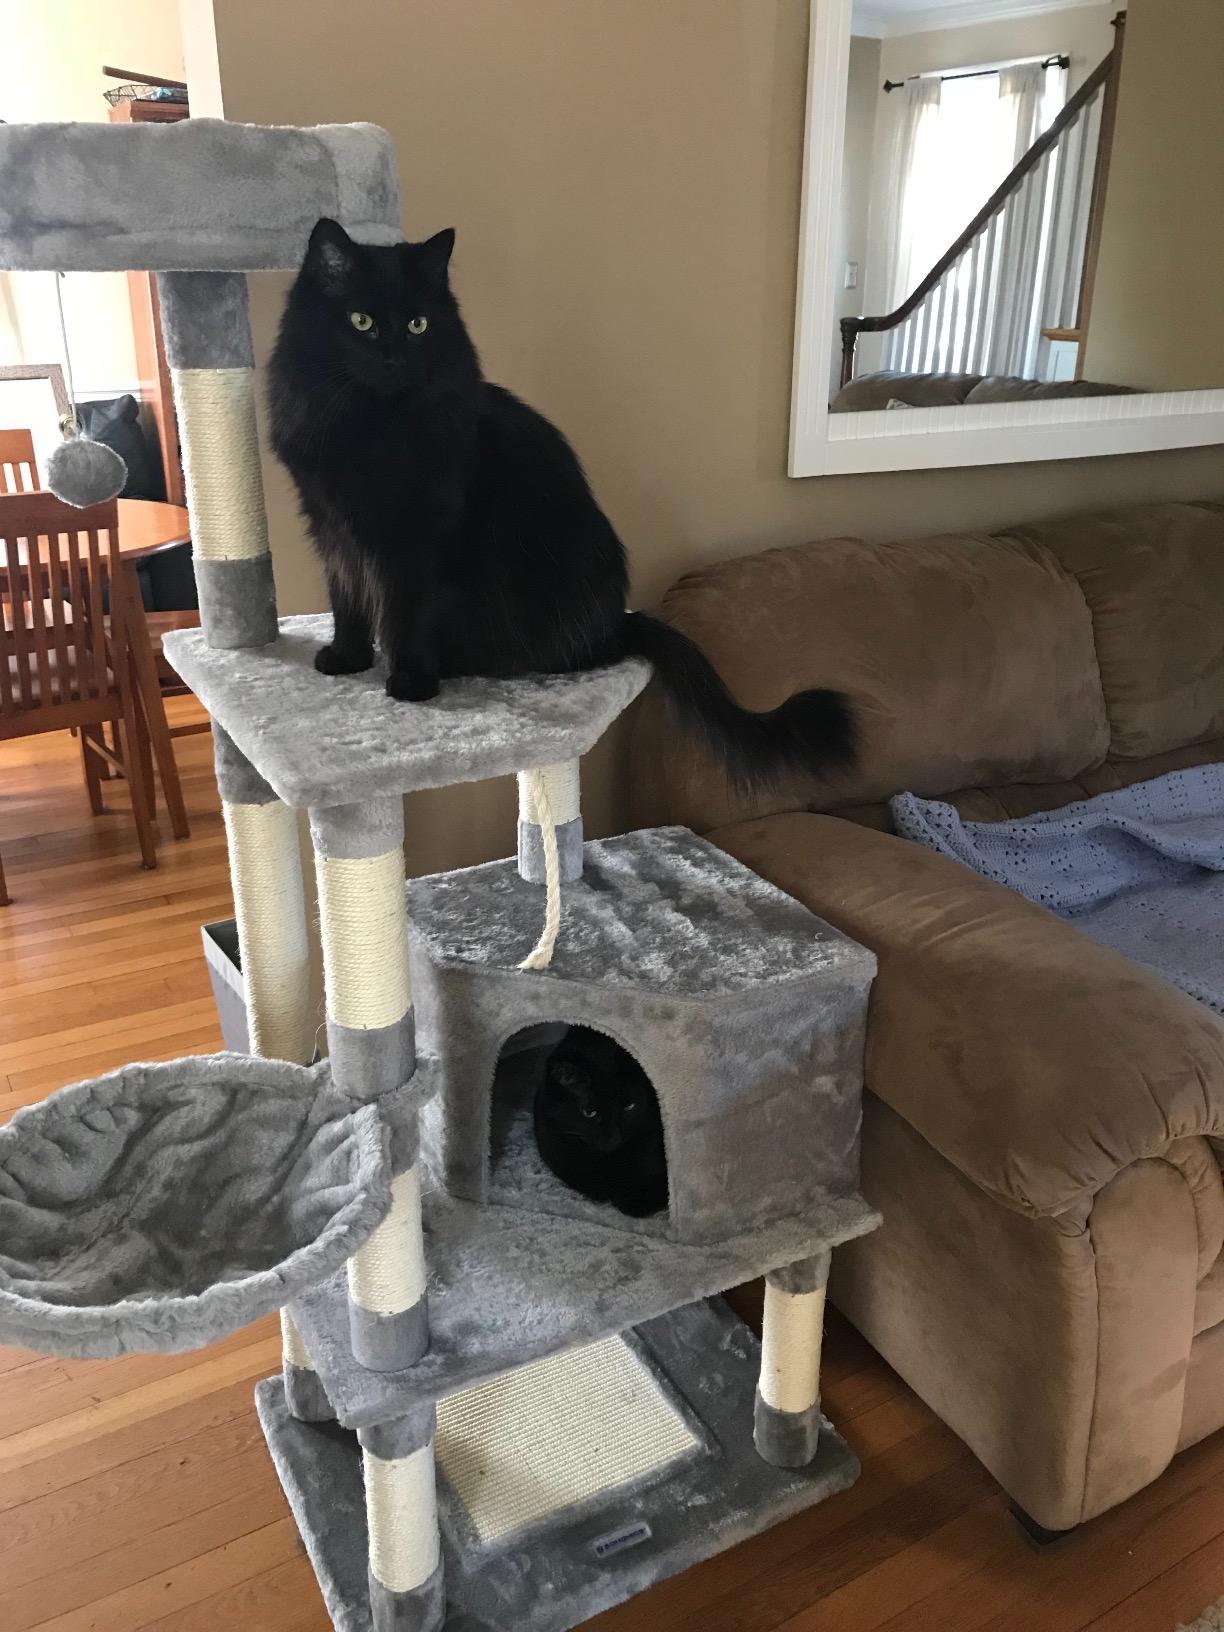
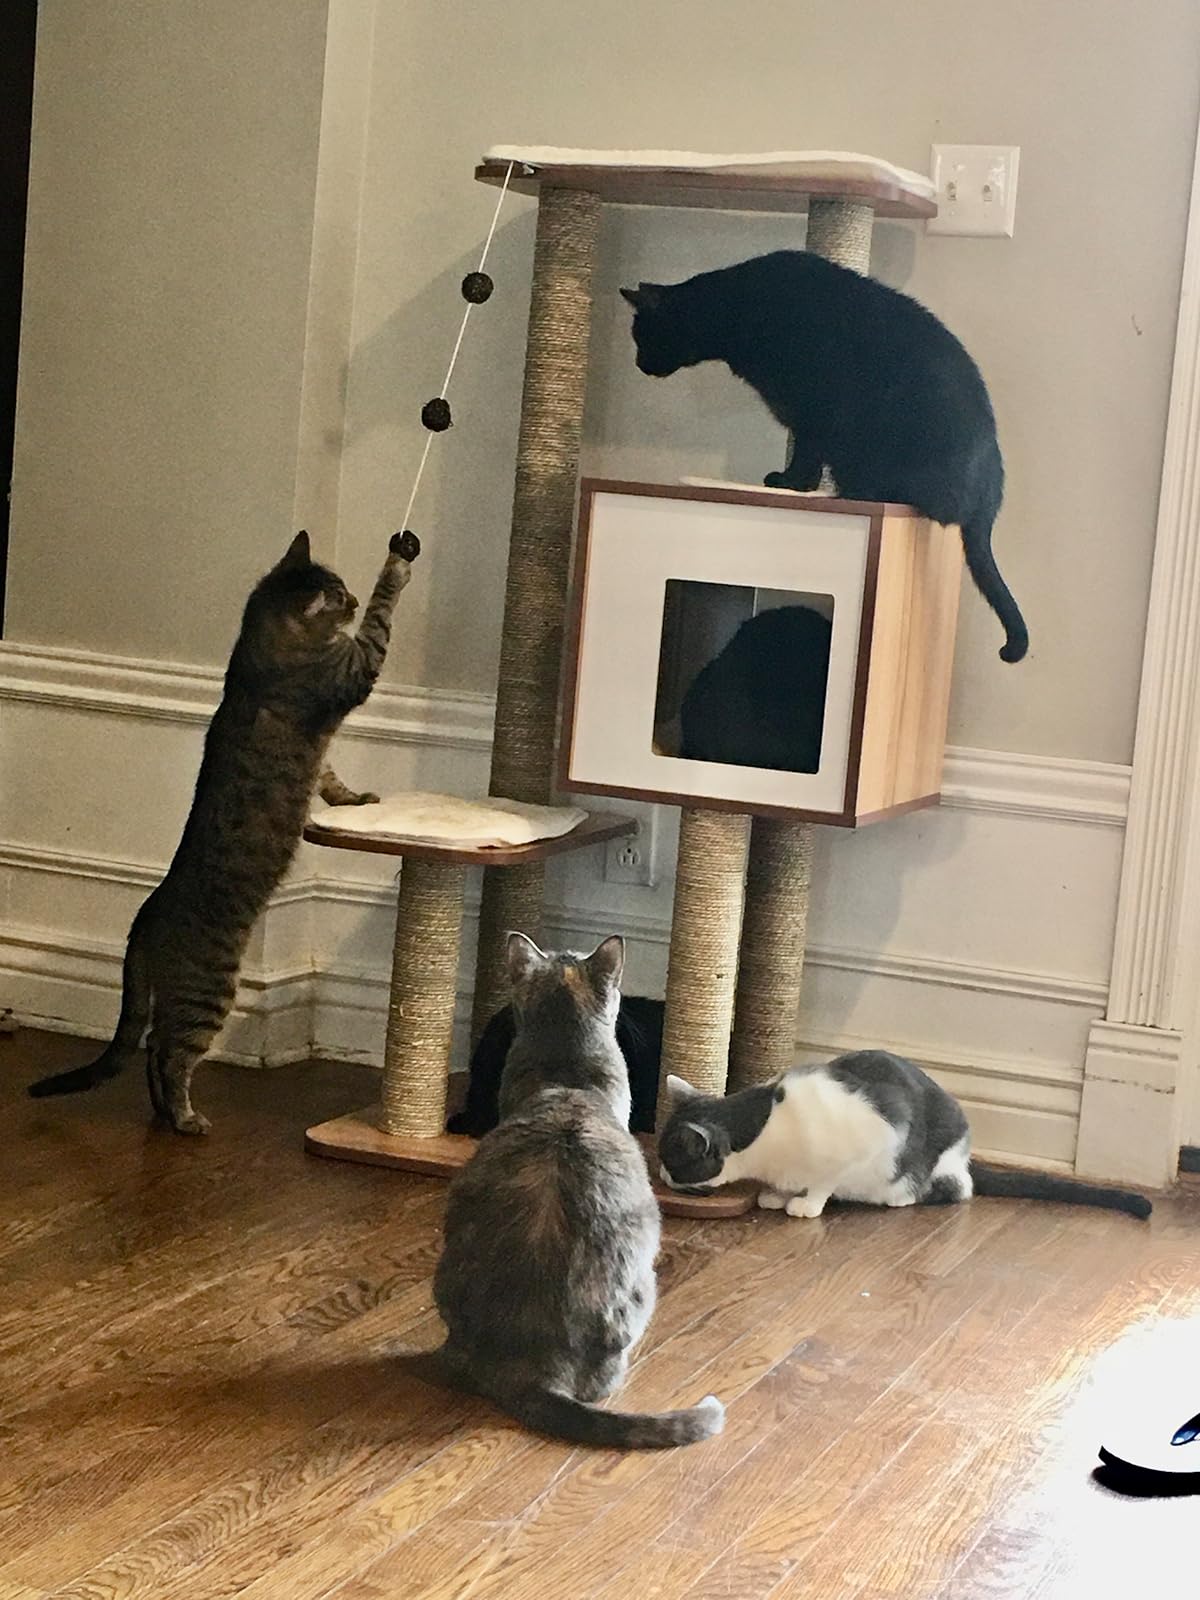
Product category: items_cat tree
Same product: no